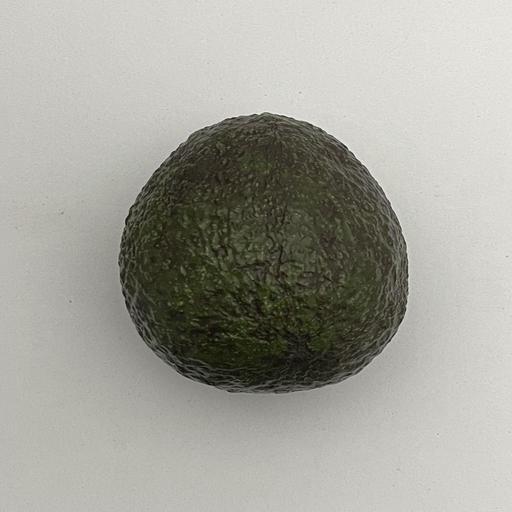
Crop type: Avocado